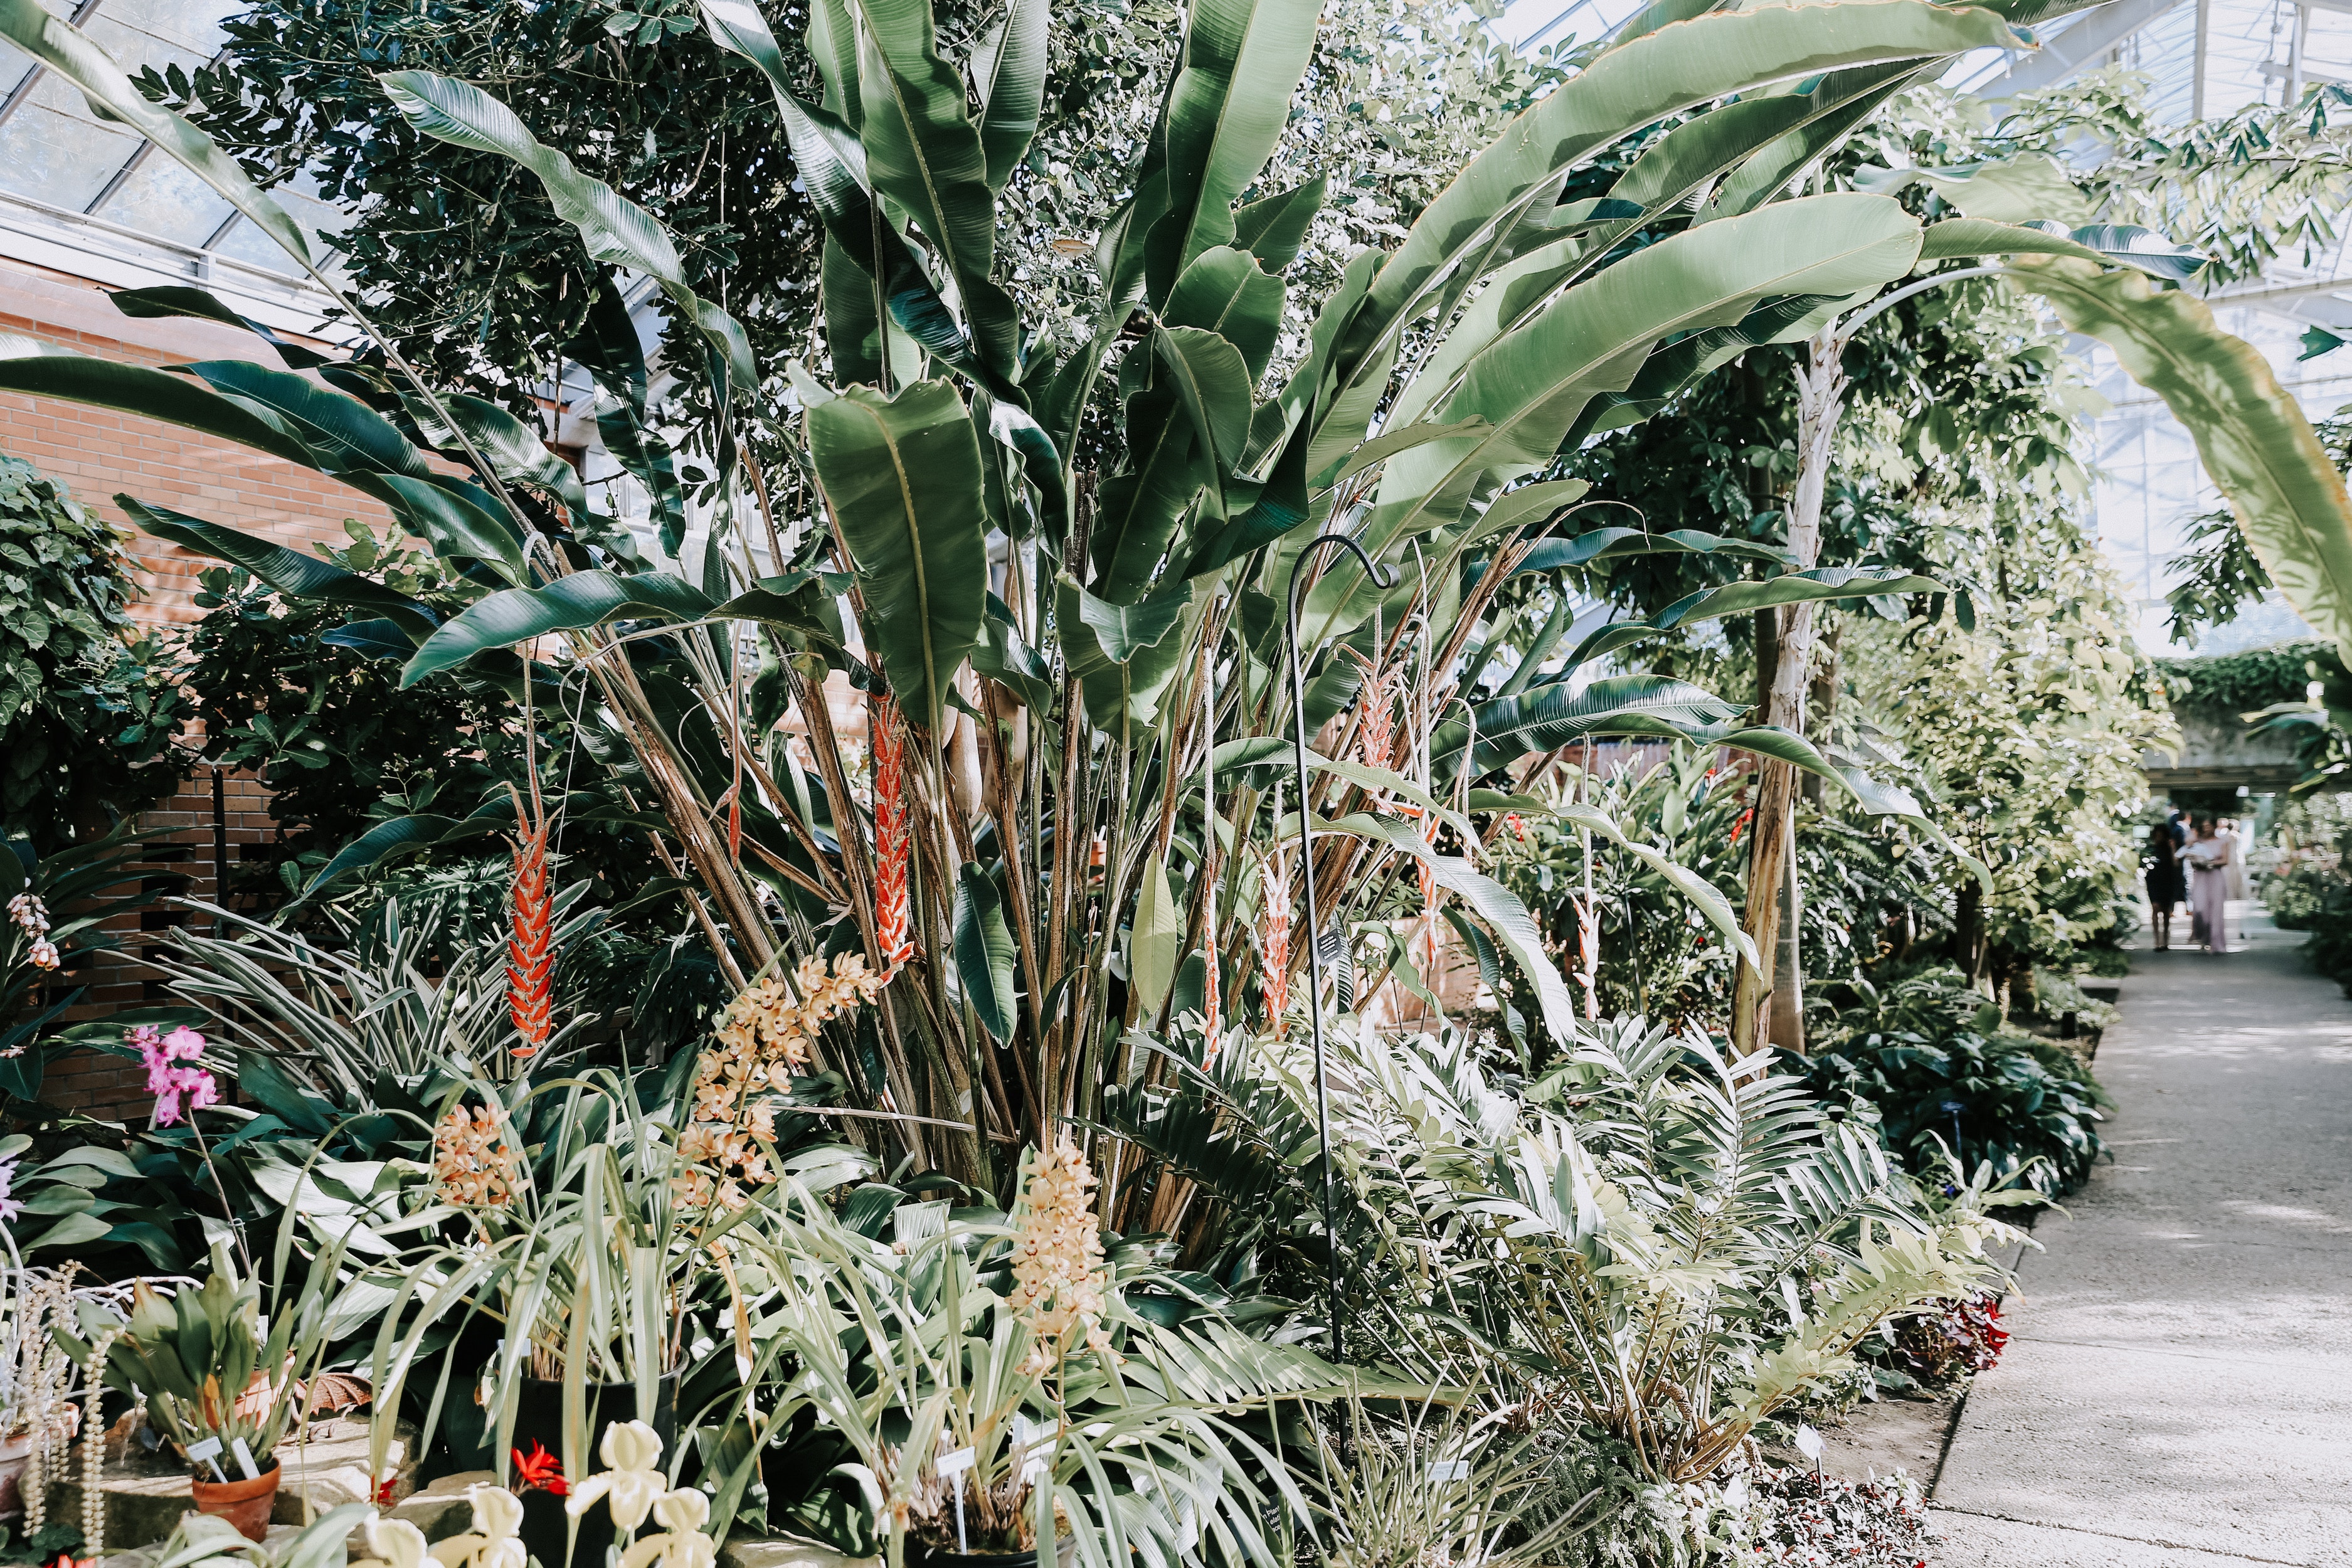
plant, vegetation, flower, tree, botany, terrestrial plant, palm tree, botanical garden, arecales, date palm, garden, flowering plant